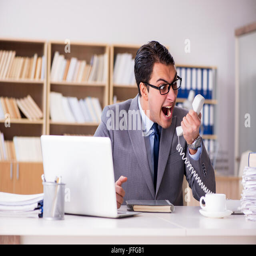
angry businessman working in the office